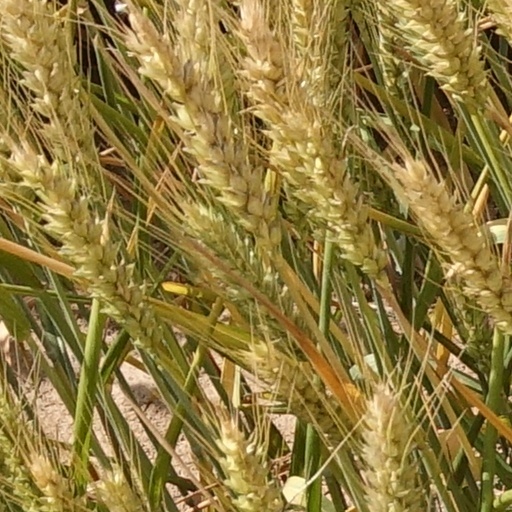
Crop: wheat